Philetus W. Norris House

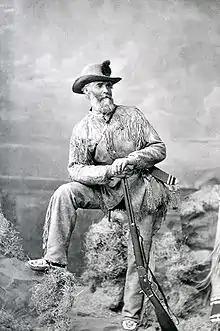
Philetus W. Norris, before 1885

Philetus W. Norris was born in Palmyra, New York in 1821, the son of John Norris, Jr. and Azubah Phelps. In 1826, they bought in Michigan, moving there soon thereafter.